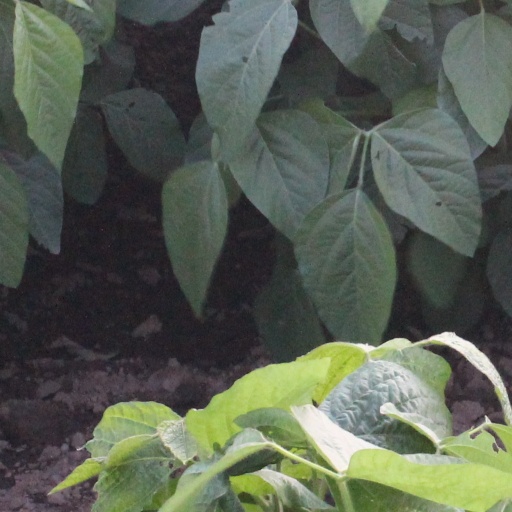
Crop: soybean